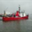
Label: ship